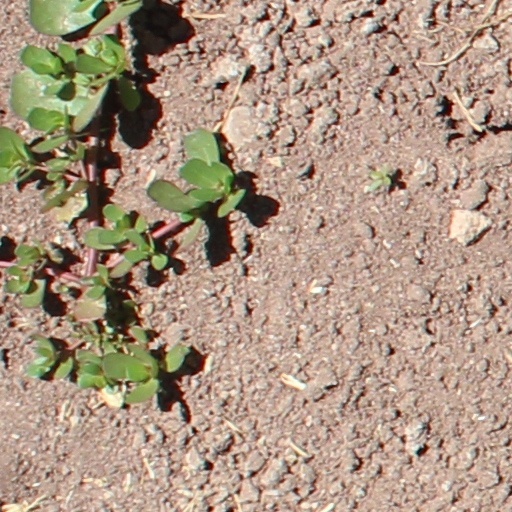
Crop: wheat